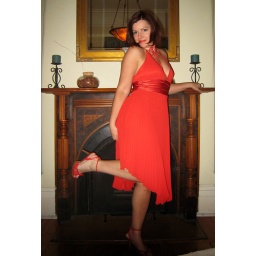
dancing in my red dress outtakes